Yaxham railway station

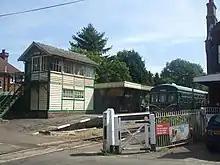
Yaxham station, 2009

Yaxham was a two-platform station. The main building, which included the Stationmaster's house was built by the Norfolk Railway. The Great Eastern Railway later added glass-fronted waiting rooms to the platforms.